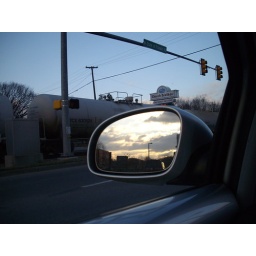
I was waiting to turn left, caught the sunset in my mirror as the train held me up1.14.08